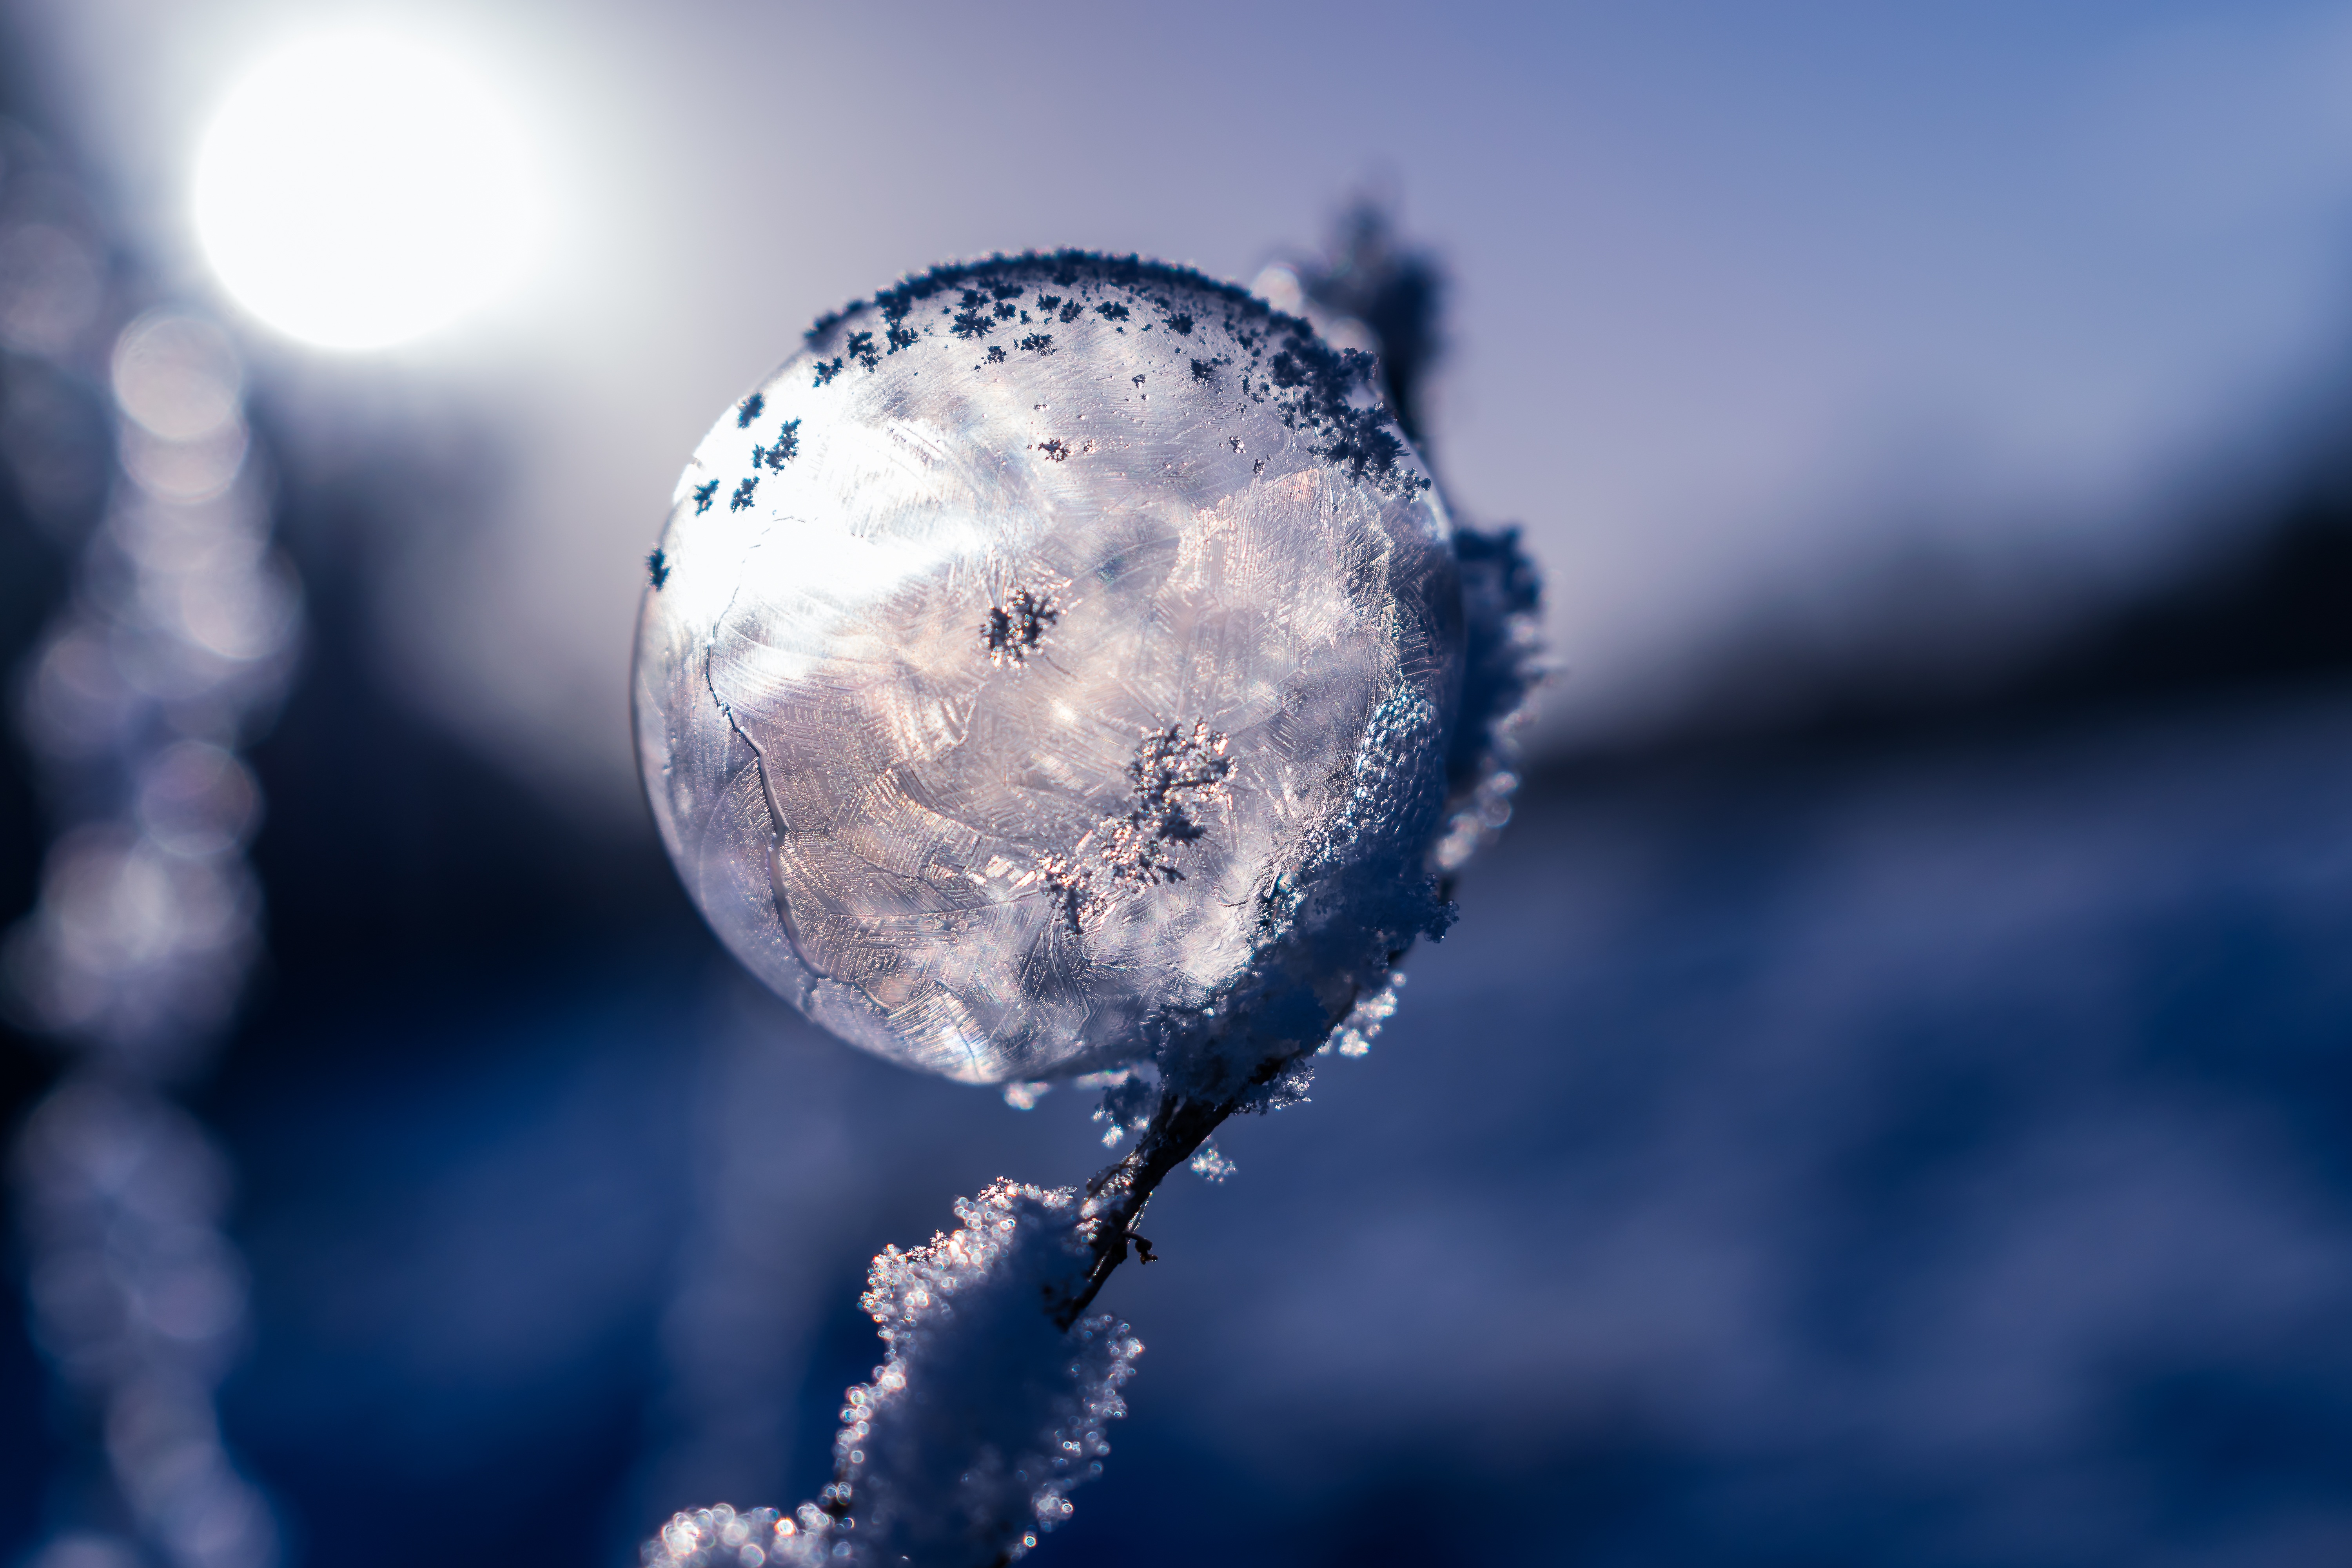
landscape, water, nature, branch, snow, cold, winter, light, sunrise, photography, sunlight, frost, atmosphere, ice, reflection, weather, freeze, frozen, blue, season, bubble, close up, silver, icy, ball, magic, soap bubble, magical, wintry, winter magic, fairytale, crystalline, freezing, back light, macro photography, eiskristalle, crystals, spherical, hardest, spherical shape, the winter's tale, frozen bubble, atmosphere of earth, liquid bubble, frost blister, ice bag, crystal growth, frost globe, icy cold